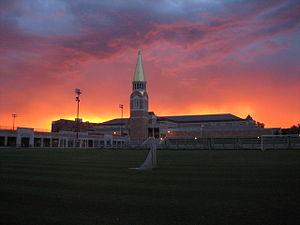
Denver est la capitale et la ville la plus peuplée de l'État du Colorado, aux États-Unis.